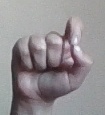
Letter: fa